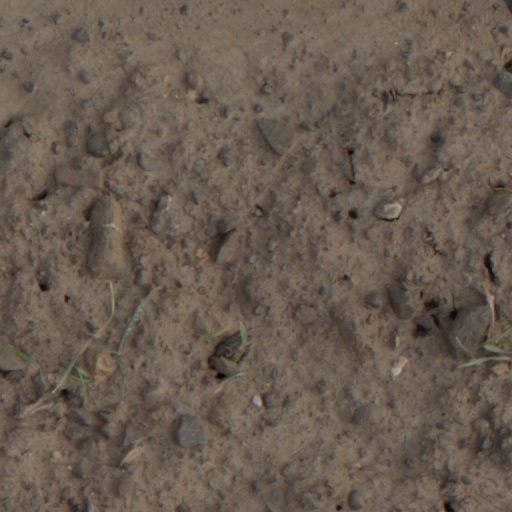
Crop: wheat